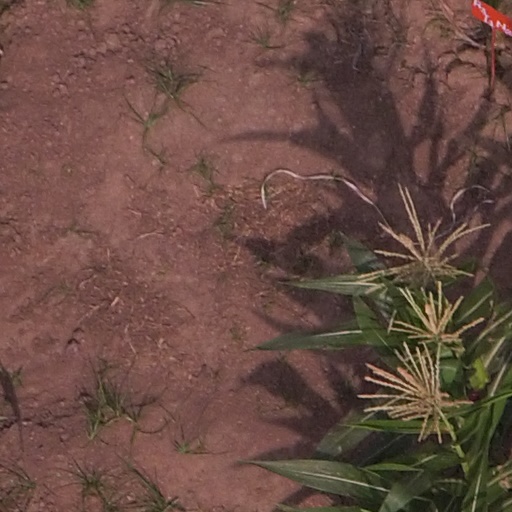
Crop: maize; corn